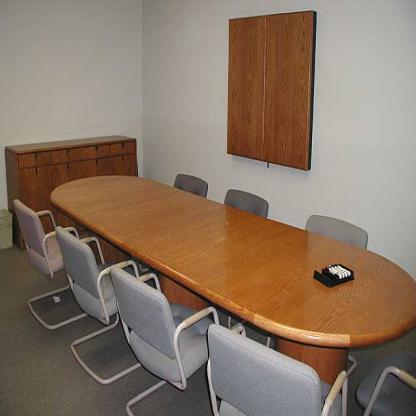
Scene: Indoor